William F. Raynolds

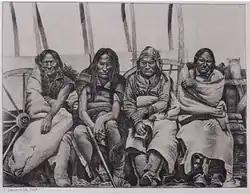
"Principal Chiefs of the Arapaho Tribe" is an engraving after a photograph taken by James Hutton during the expedition. The Arapaho interpreter Warshinun is seated at right.

The expedition recommenced its explorations in May 1860. Raynolds led a party north and west up the upstream portion of the Bighorn River, which is today called the Wind River, hoping to cross the mountains at Togwotee Pass in the Absaroka Range, a mountain pass known to expedition guide Jim Bridger. Meanwhile, Maynadier led his party back north to the Bighorn River to explore it and its associated tributary streams more thoroughly. The plan was for the two parties to reunite on June 30, 1860, at Three Forks, Montana, so they could make observations of a total solar eclipse forecast for July 18, 1860. Hampered by towering basaltic cliffs and deep snows, Raynolds attempted for over a week to reconnoiter to the top of Togwotee Pass, but was forced south due to the June 30 deadline for reaching Three Forks. Bridger then led the party south over another pass in the northern Wind River Range that Raynolds named Union Pass, to the west of which lay Jackson Hole and the Teton Range. From there the expedition went southwest, crossing the southern Teton Range at Teton Pass and entering Pierre's Hole in present-day Idaho. Though Raynolds and his party managed to get to Three Forks by the scheduled date, Maynadier's party was several days late, which prevented a detachment heading north to observe the solar eclipse. The reunited expedition then headed home, traveling from Fort Benton, Montana, to Fort Union near the Montana-North Dakota border via steamboat. It then journeyed overland to Omaha, Nebraska, where the expedition members were disbanded in October 1860.